Usuki, Ōita

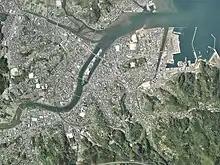
Usuki city center area Aerial photograph

Usuki is located in east-central Ōita Prefecture, bordered by the prefectural capital at Ōita City to the north. The eastern part faces the Bungo Channel and stretches along Usuki Bay, surrounded by the Saganoseki Peninsula to the north and the Nagame Peninsula to the south. Within the bay are Kuroshima Island and Tsukumi Island. The main urban area is on the plains around the mouth of the Usuki River, which flows into Usuki Bay. The inland area consists of gentle hills in the north and rising to an elevation of 500 to 600 meters in the south.